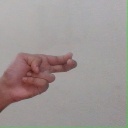
अक्षर: ह